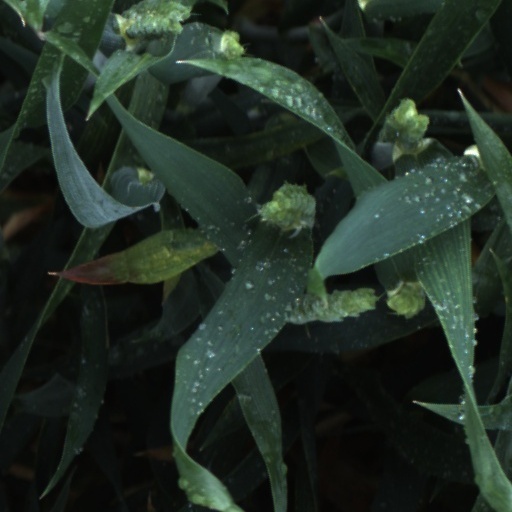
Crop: wheat